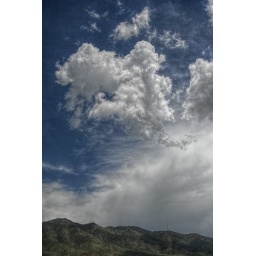
Clouds above lake mountain